Polttoainehankinta

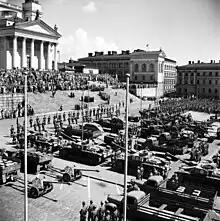
Flag day parade of the Finnish Defence Force, 5 June 1951.

In the immediate aftermath of World War II, in late 1945, Finnish Defence Forces produced rough plans for a potential future mobilization. According to these plans, each military district would first mobilize a battalion-sized formation using cached weapons. These formations would then be expanded to up to a total of 12 brigade-sized formations in a second stage of mobilization. A following third stage of mobilization would then bring the army to its full strength using the post-Winter War procedures. For comparison, the size of the army had been 15 divisions at the end of the Continuation War.